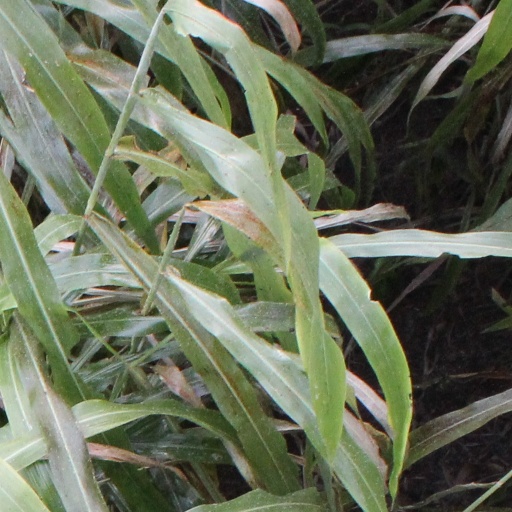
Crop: sorghum